Ballerina skirt

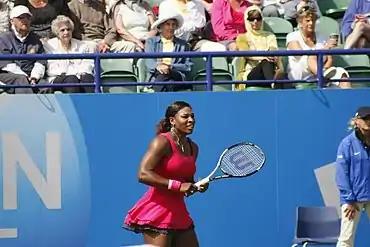
Serena Williams wearing a ballet skirt at a tennis match.

From early 1550s, Roman dress had a strong influence on costume design: silk skirts were voluminous, and key details were often exaggerated, which was usually based on everyday wear. During the seventeenth century, silks, satins, and other fabrics were embroidered with real gold and precious stones. While this increased the level of decoration with ballet costumes, the heavy garments and supporting structures did not allow the dancers to perform graceful gestures and ultimately weighed them down.